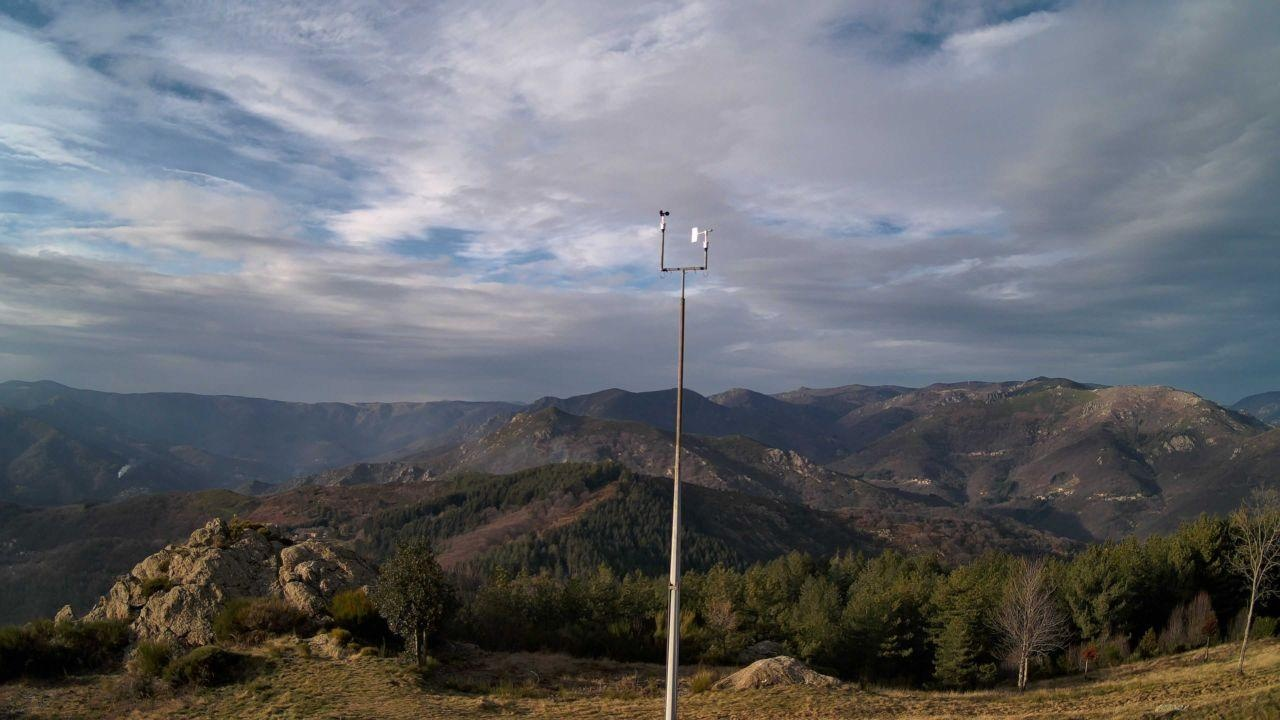
Fire: no
Smoke: yes